Anna Vyrubova

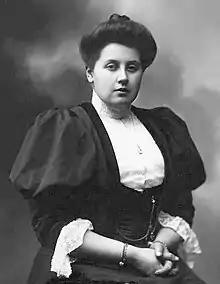
For Pierre Gilliard and Alexander Spiridovich, Vyrubova had been ignorant and devoid of common sense when she entered the court. The latter said she openly became Rasputin's "fanatical admirer, the driving force of his cult, and was at the head of his loyalists."

For a long time, she served as a go-between for the Tsarina and Rasputin. In the Summer of 1914, Vyrubova received a cable from Rasputin, recovering from the attack by Khioniya Guseva in a Tyumen hospital. She had to show it directly to the Tsar Nicholas II. Rasputin was fearful of the consequences of war with Germany. Nicholas had been furious, but Anna arranged a reunion. While seldom meeting with Alexandra personally after the debate in the Imperial Duma, Rasputin had become her personal adviser after the Tsar took supreme command of the Russian armies in the field on 23 August 1915 (O.S.), hoping this would lift morale. All contacts between the Tsarina and Rasputin went through Vyrubova; every morning at ten she phoned Rasputin and he came to visit her lemon-yellow house in Tsarskoye Selo to meet Alexandra. The Tsar's biggest concern was that Alexandra might share information with others.